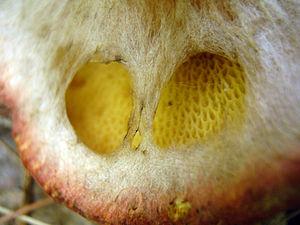
Suillus pictus, de son nom vernaculaire le bolet peint est un champignon basidiomycètes du genre Suillus de la famille des Suillaceae. Il pousse principalement aux États-Unis et au Canada, mais a été retrouvé en Europe et en Russie. Ce bolet est bien caractérisé par son chapeau rouge vin, sec et méchuleux, ses pores anguleux et par la présence d'un voile partiel.